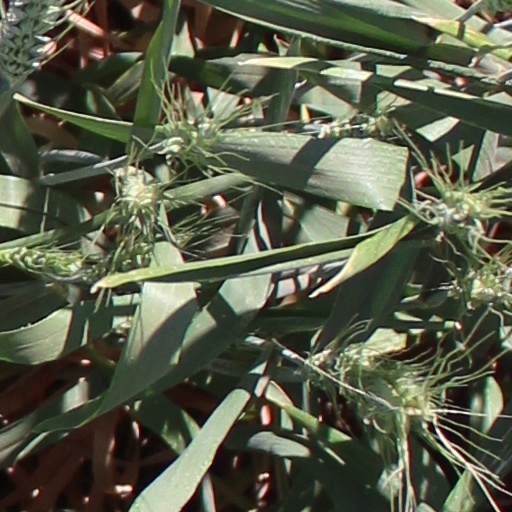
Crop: wheat